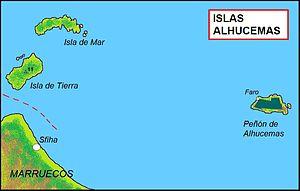
L'isla de Tierra est une petite île espagnole située à 50 mètres de la côte du Maroc.
L'isla de Mar est une petite île espagnole située à 50 mètres de la côte du Maroc.
Les îles Alhucemas sont un archipel de trois petites îles contrôlées par l'Espagne, sur la côte méditerranéenne du Maroc, qui forment l'une des traditionnelles plazas de soberanía espagnoles. L'archipel est revendiqué par le Maroc qui considère celui-ci comme étant occupé.